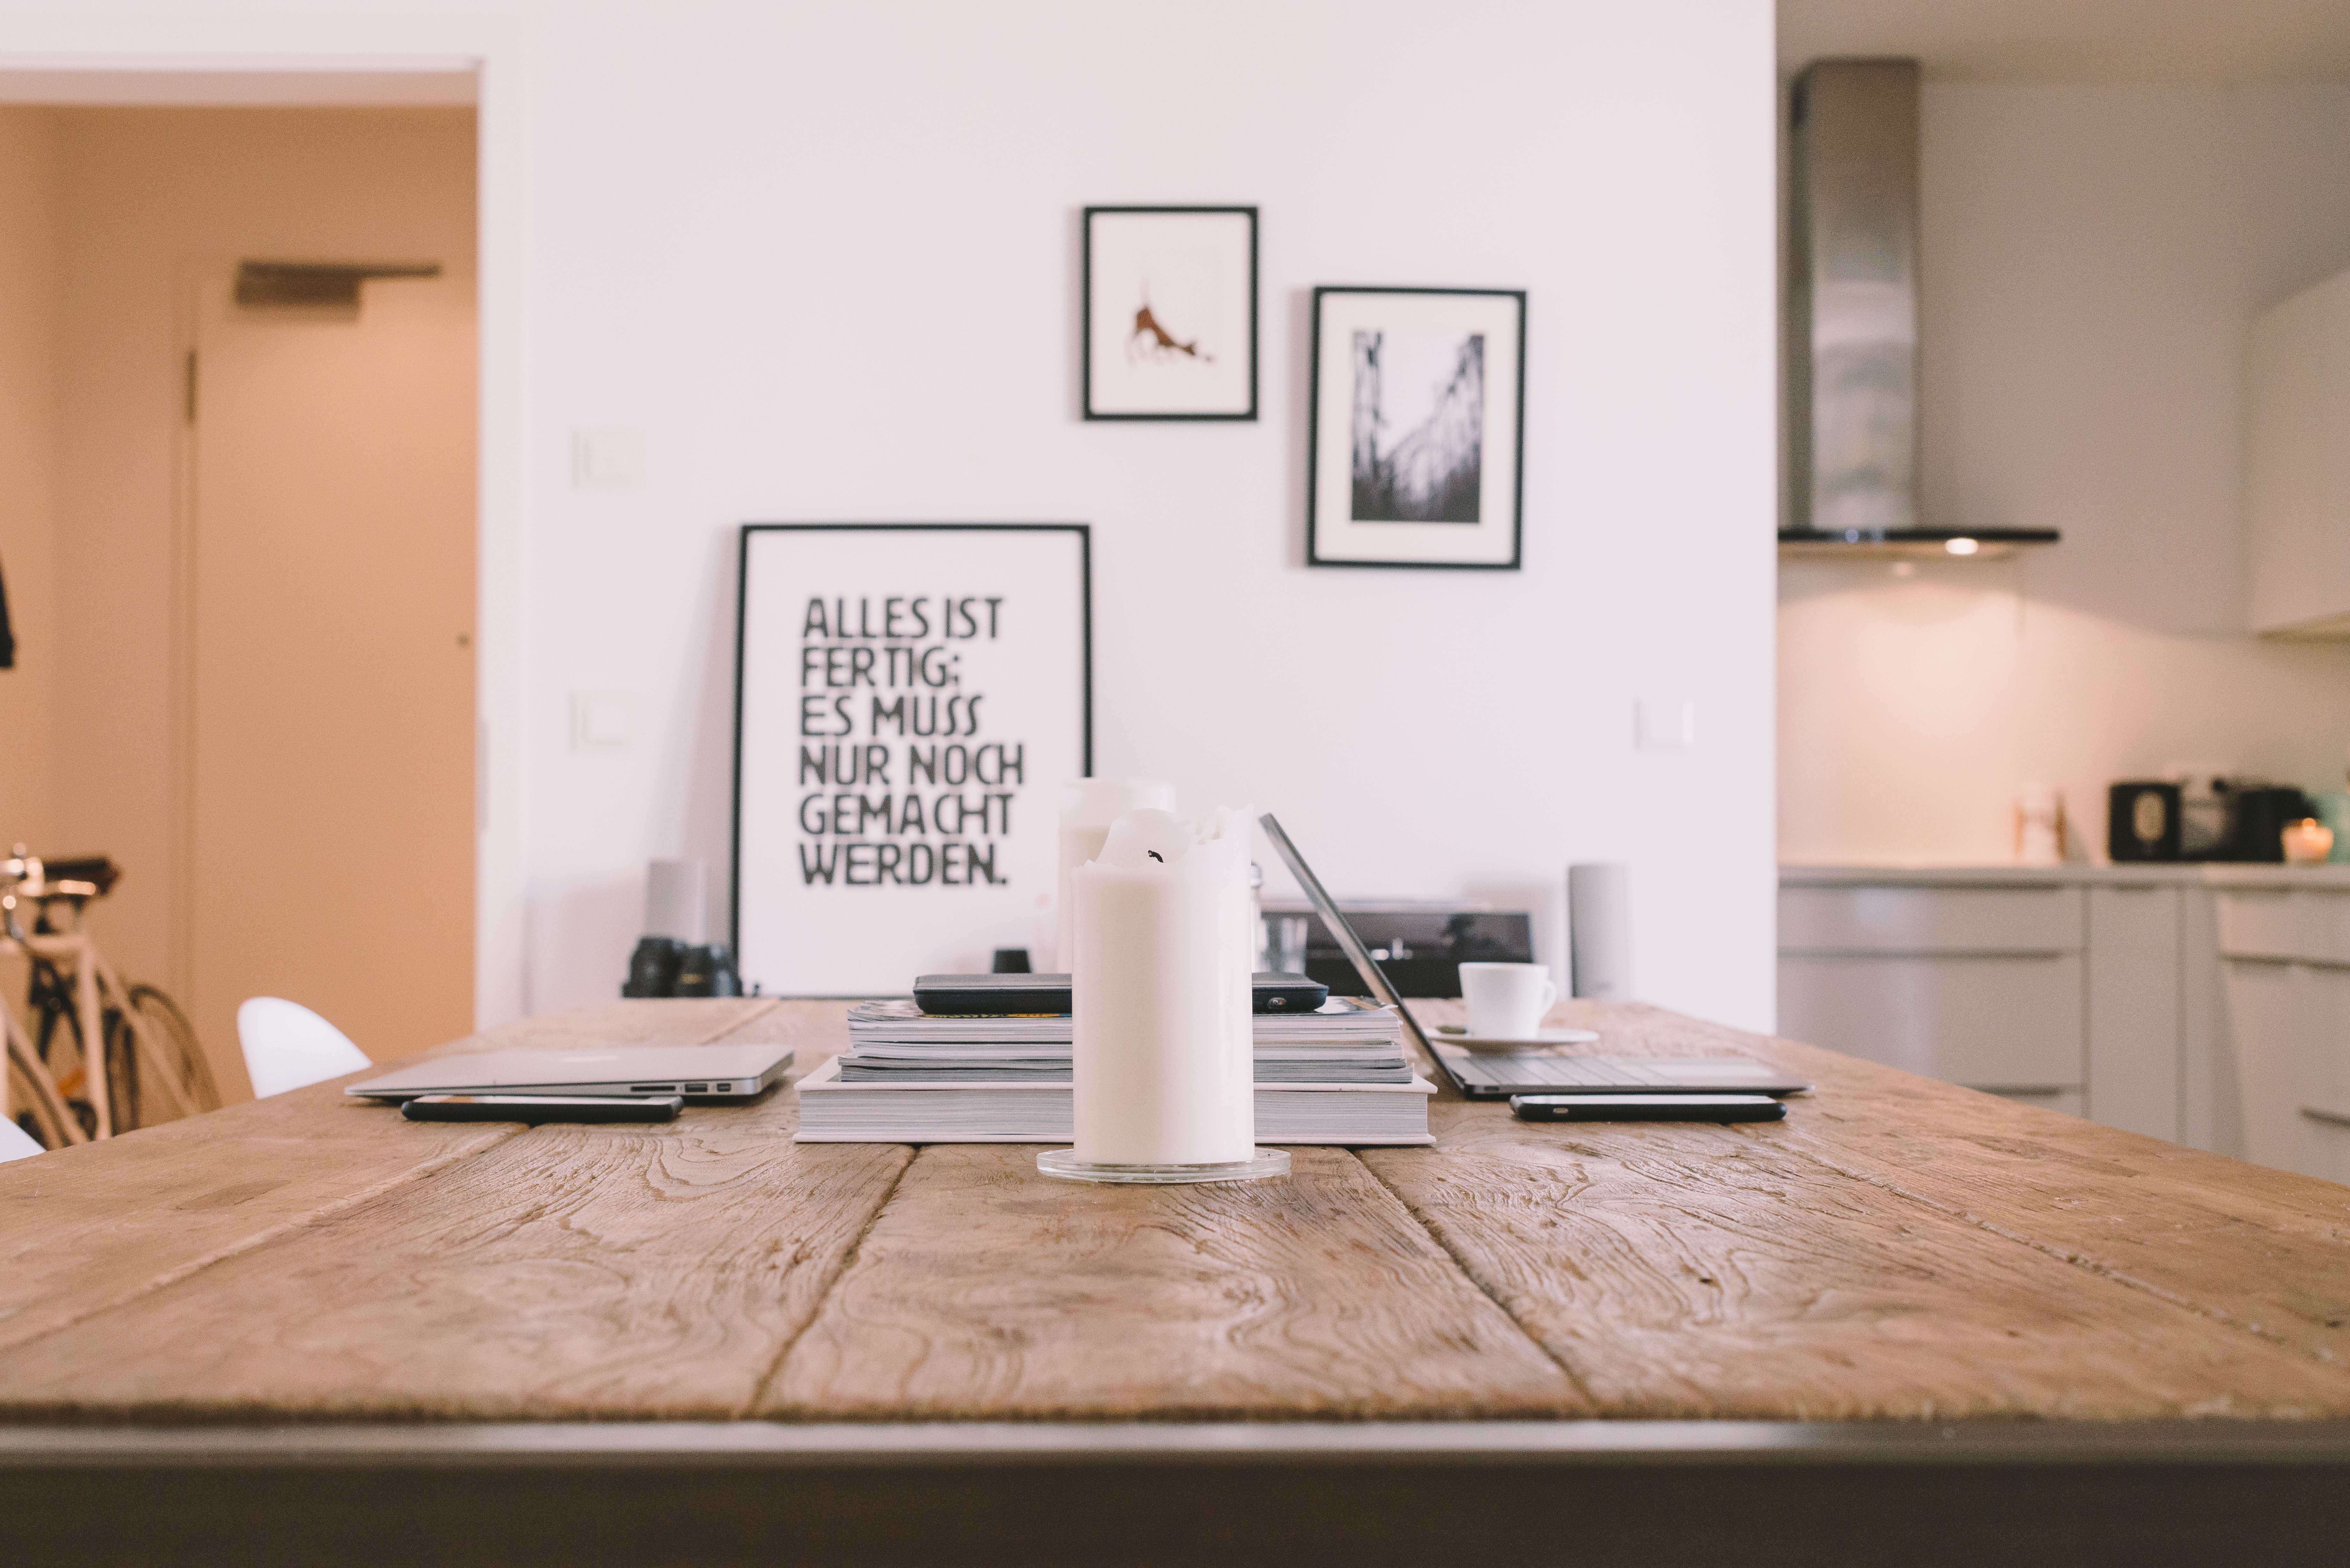
room, furniture, property, countertop, interior design, kitchen, floor, wall, table, tile, beige, house, home, building, design, Material property, cabinetry, flooring, marble, wood, real estate, living room, dining room, coffee table, apartment, ceiling, plywood